2000s in Latin music

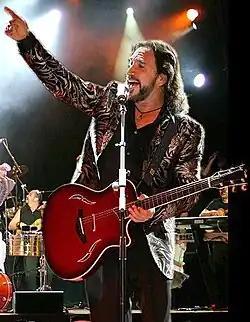
Marco Antonio Solís was named Top Latin Artist of the 2000s by "Billboard".

This article includes an overview of the major events and trends in Latin music in the 2000s, namely in Ibero-America (including Spain and Portugal). This includes the rise and fall of various subgenres in Latin music from 2000 to 2009.